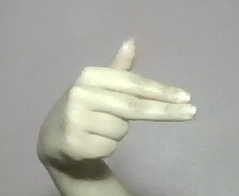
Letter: ghain